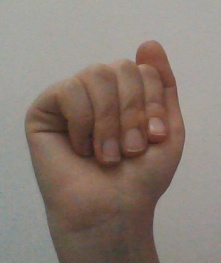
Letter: saad